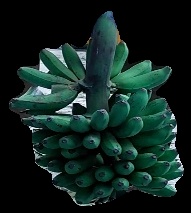
Variety: rasbale
Grade: grade3